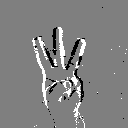
ASL letter: w